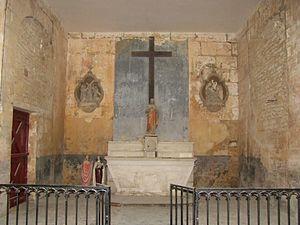
Chapelle Malandry, dans l'église Saint-Martin de Montmédy, Meuse, France
L'église Saint-Martin de Montmédy est l'église de la paroisse Saint-Martin située dans la ville haute de Montmédy.